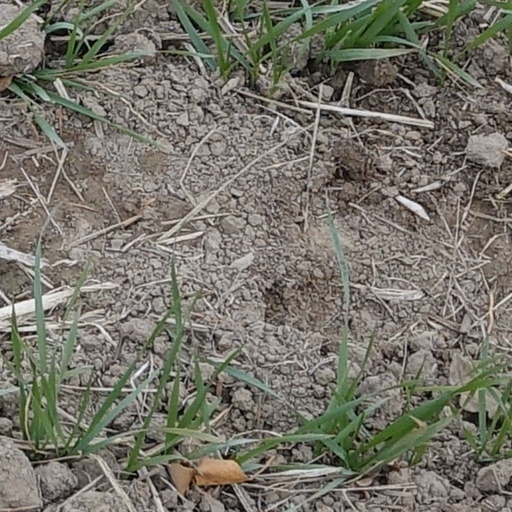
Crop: wheat